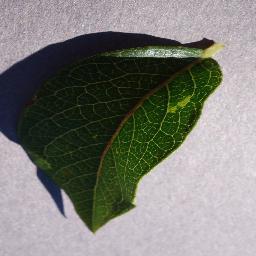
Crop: blueberry
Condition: healthy